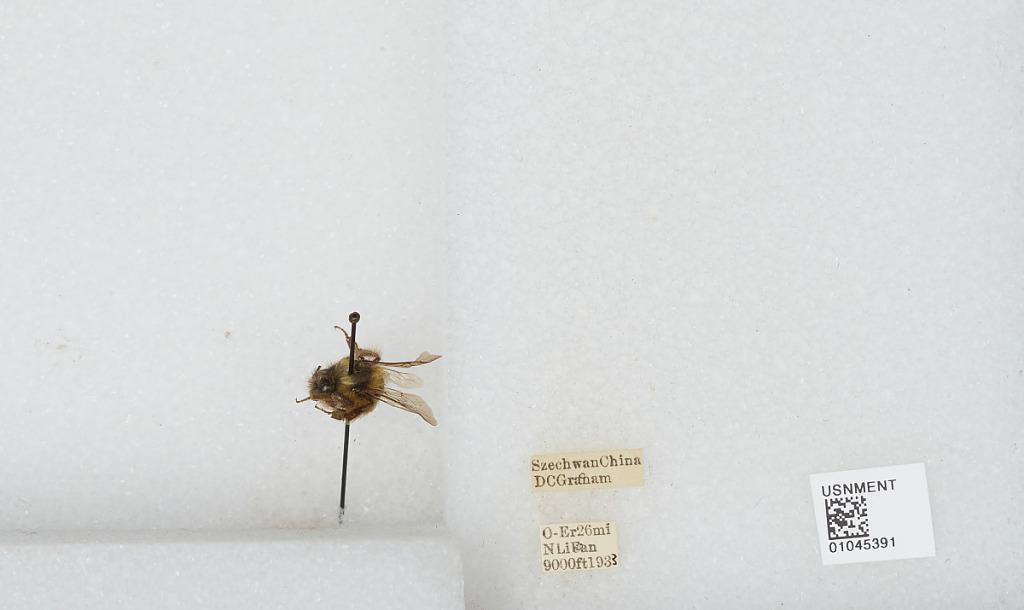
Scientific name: Bombus sp.
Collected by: D. Graham
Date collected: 1933--
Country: China
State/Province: Sichuan
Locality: O-Er 26 mi N Li Fan